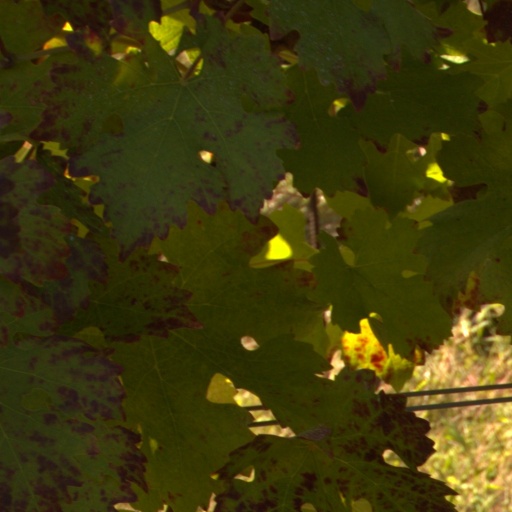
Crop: grape